Matti Pohjola

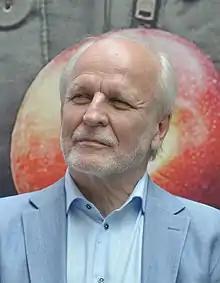
Matti Pohjola in 2016

Matti Tapani Pohjola (born 4 November 1950) is a Finnish economist. He is a noted economist working on the economics of growth, productivity, technological change, and most notably information and communications technology. He is a professor at the Helsinki School of Economics since 1992 and is the editor of the "Finnish Economic Journal". Pohjola is the deputy director of the World Institute for Development Economics Research (WIDER), United Nations University, and since 1992 Professor of Economics, Helsinki School of Economics and Business Administration.